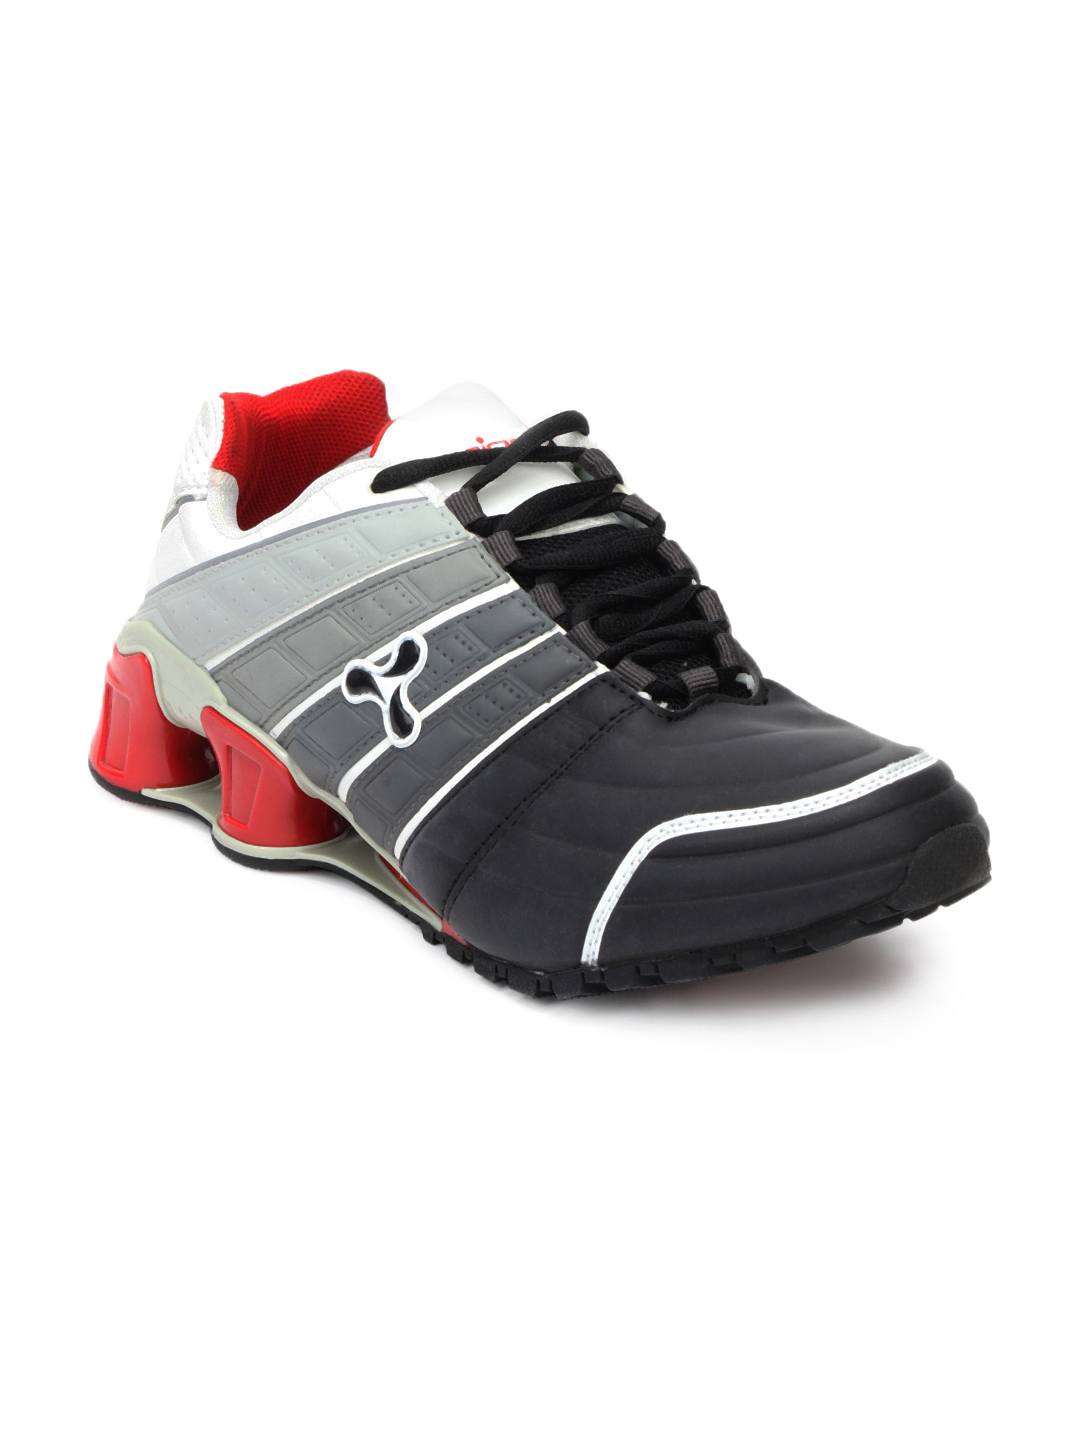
Spinn Men Abzorb X Black Shoes
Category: Footwear / Shoes / Casual Shoes
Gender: Men
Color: Black
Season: Summer 2012
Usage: Casual